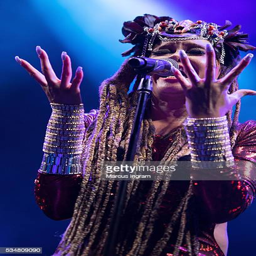
singer and person performs on stage during the festival day